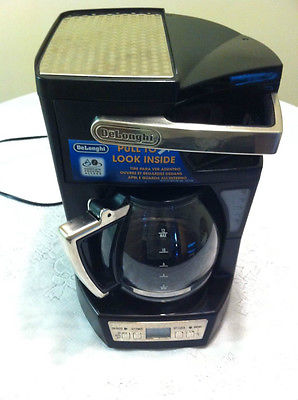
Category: coffee maker